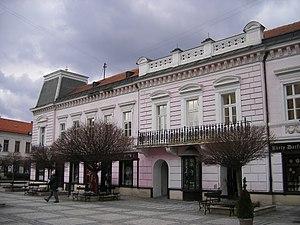
La famille Zichy est une famille noble hongroise présente dans l'Histoire de la Hongrie depuis la fin du XIIIᵉ siècle.